Joseph Barquet

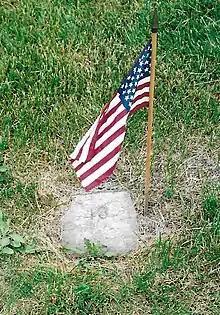
Joseph Barquet Grave Marker

Joseph Humphries Barquet (September 10, 1823 - March 14, 1880) was a Union soldier in the 54th Massachusetts Infantry Regiment and a civil rights activist. Born in a wealthy family in Charleston of mixed European and African descent, he lived most of his life in Illinois as a mason. He gave many speeches and wrote newspaper articles in support of various causes which were important to the Black communities of Galesburg, Illinois as a whole, and the U.S. military.